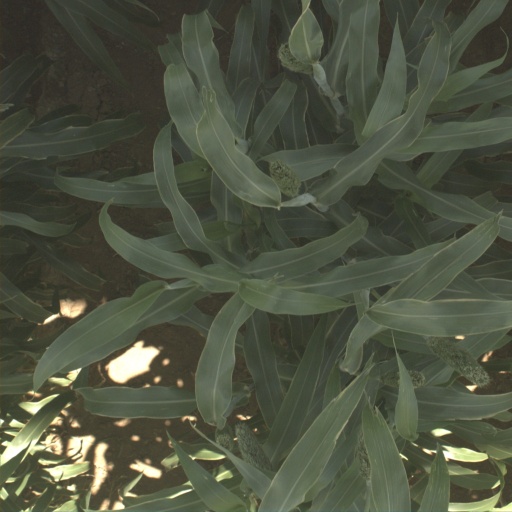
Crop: sorghum